Kerstin af Jochnick

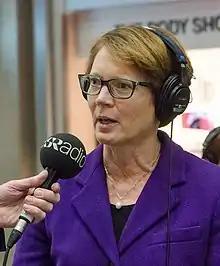
Kerstin af Jochnick being interviewed in 2017 by Sveriges Radio

Kerstin Margareta af Jochnick (born March 17, 1958) is a Swedish banker and economist. She is currently serving as a member of the ECB Supervisory Board, and was the former First Deputy Governor of the Sveriges Riksbank, the central bank of Sweden.